Voice of Peace

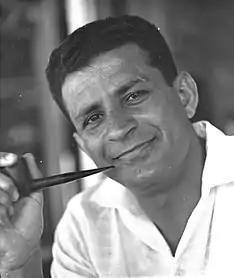
Abie Nathan, founder of the radio station "Voice of Peace"

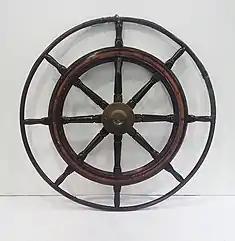
The helm of the peace ship - one of the only items left from the ship from which the Voice of Peace was broadcast (currently displayed in the Hashomer Hatzair archive, Yad-Yaari in Givat Haviva, Israel).

Voice of Peace ("Kol HaShalom") was an offshore radio station that broadcast in the Middle East for 20 years from the former Dutch cargo vessel "MV Peace" (formally "MV Cito"), anchored off the Israeli coast in the Eastern Mediterranean. Founded by Abie Nathan and the New York-based Peace Ship Foundation, the station broadcast almost continuously between 19 May 1973 and November 1993. The station was relaunched but solely as an online station in August 2009. A second online channel called The Voice of Peace Classics was added in 2014.